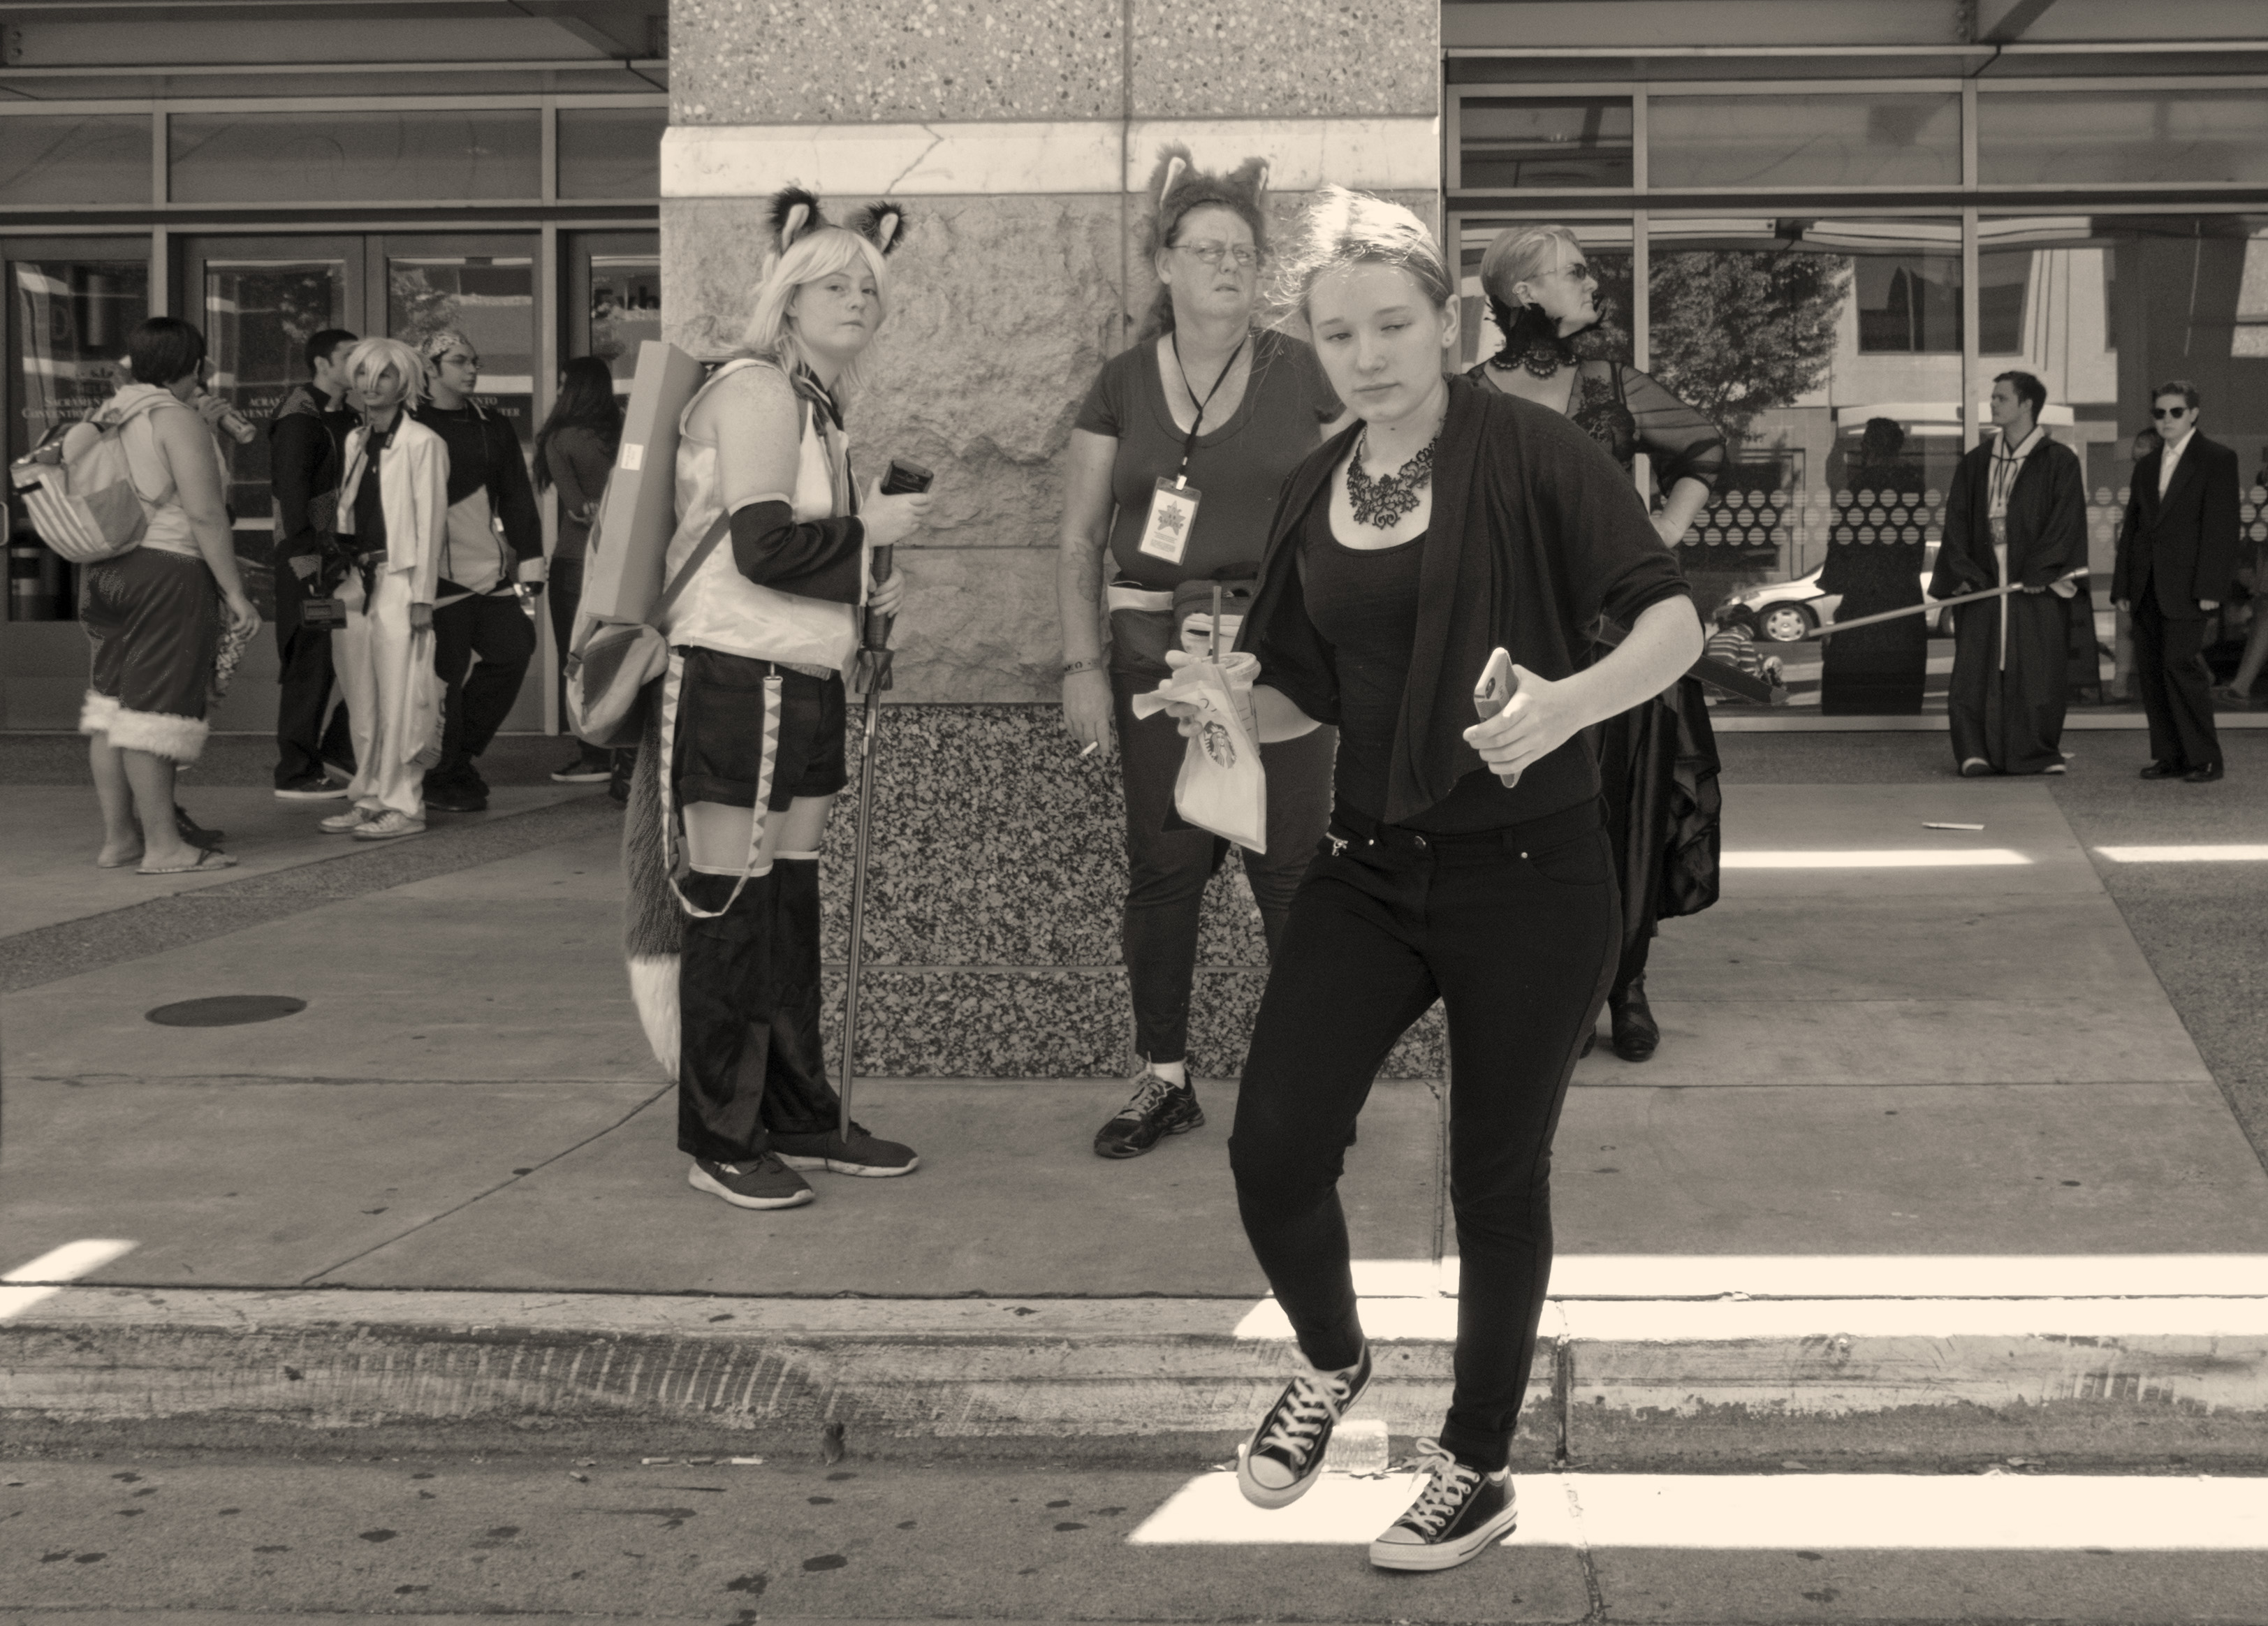
pedestrian, road, white, street, sidewalk, city, crowd, black, monochrome, bw, 2015, candid, women, sports, infrastructure, photograph, 365, sacramento, 3652015imstillstanding, sacanime